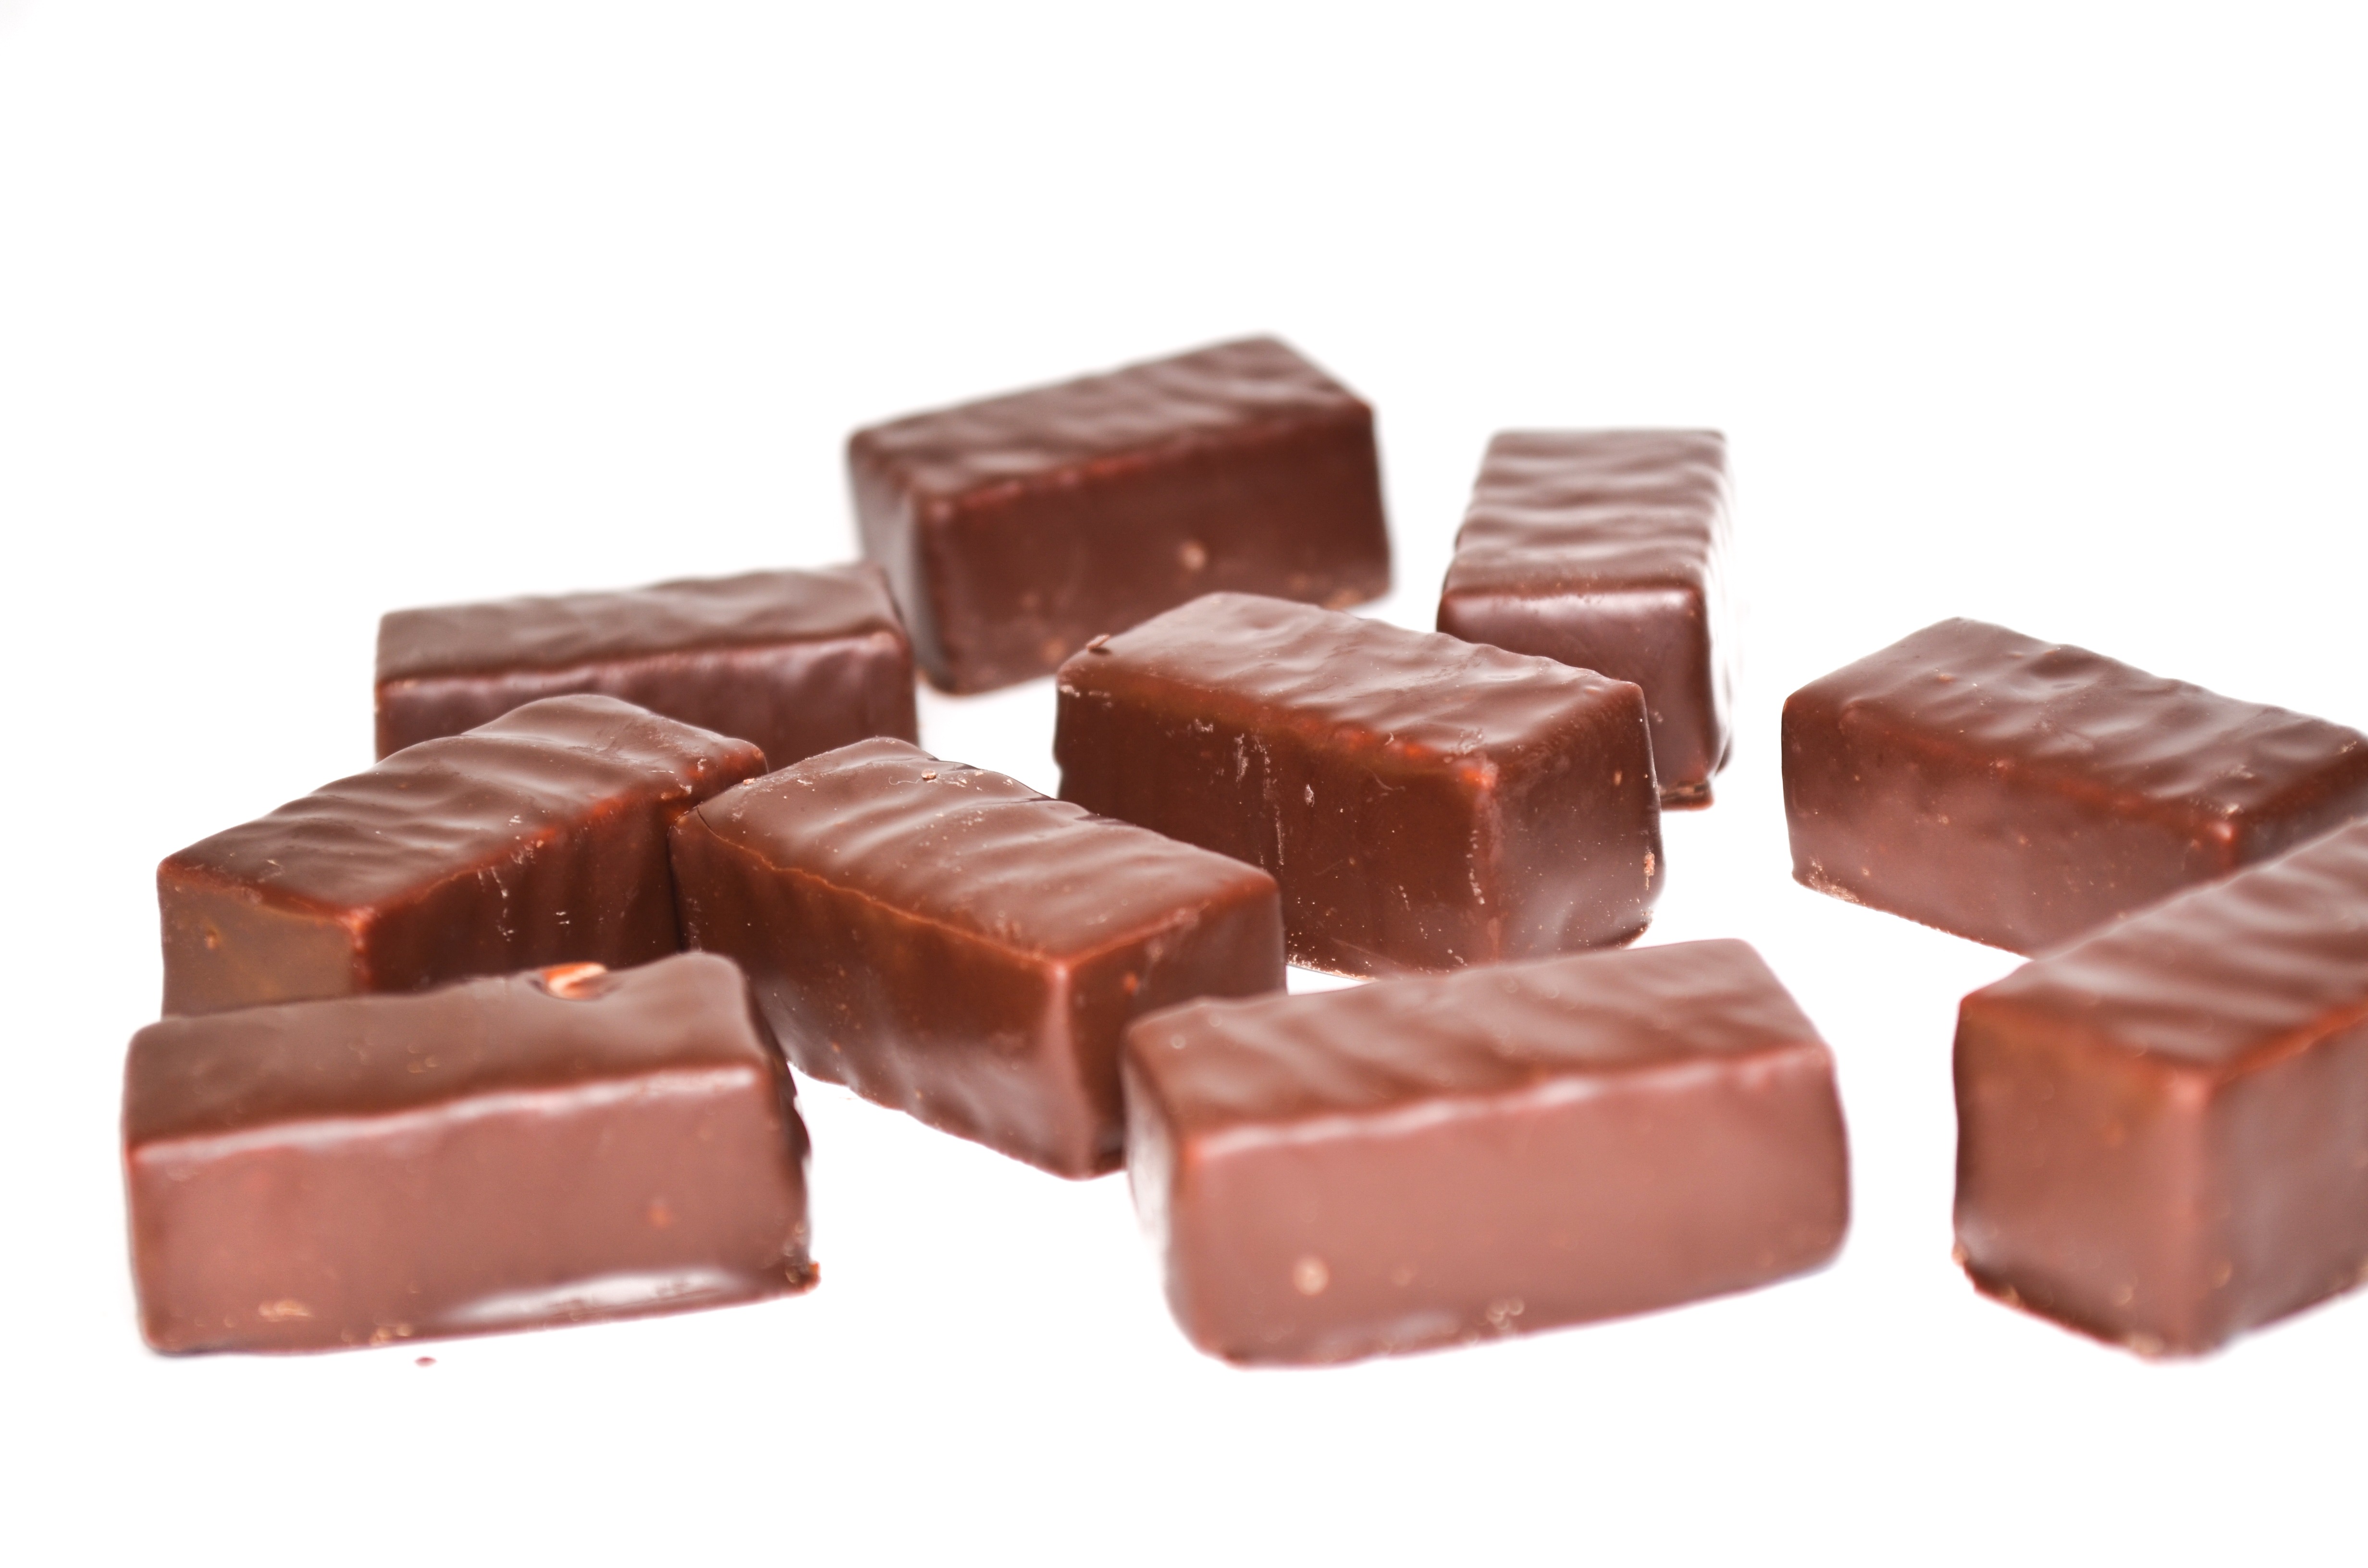
sweet, food, produce, black, chocolate, dessert, fudge, candy, confectionery, praline, dark chocolate, bonbon, chocolate candy, chocolate truffle